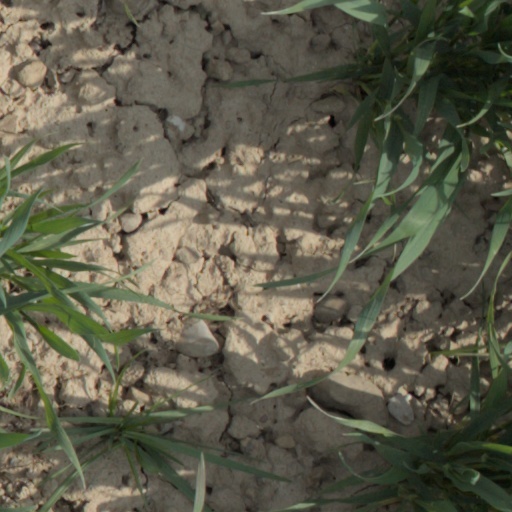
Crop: wheat